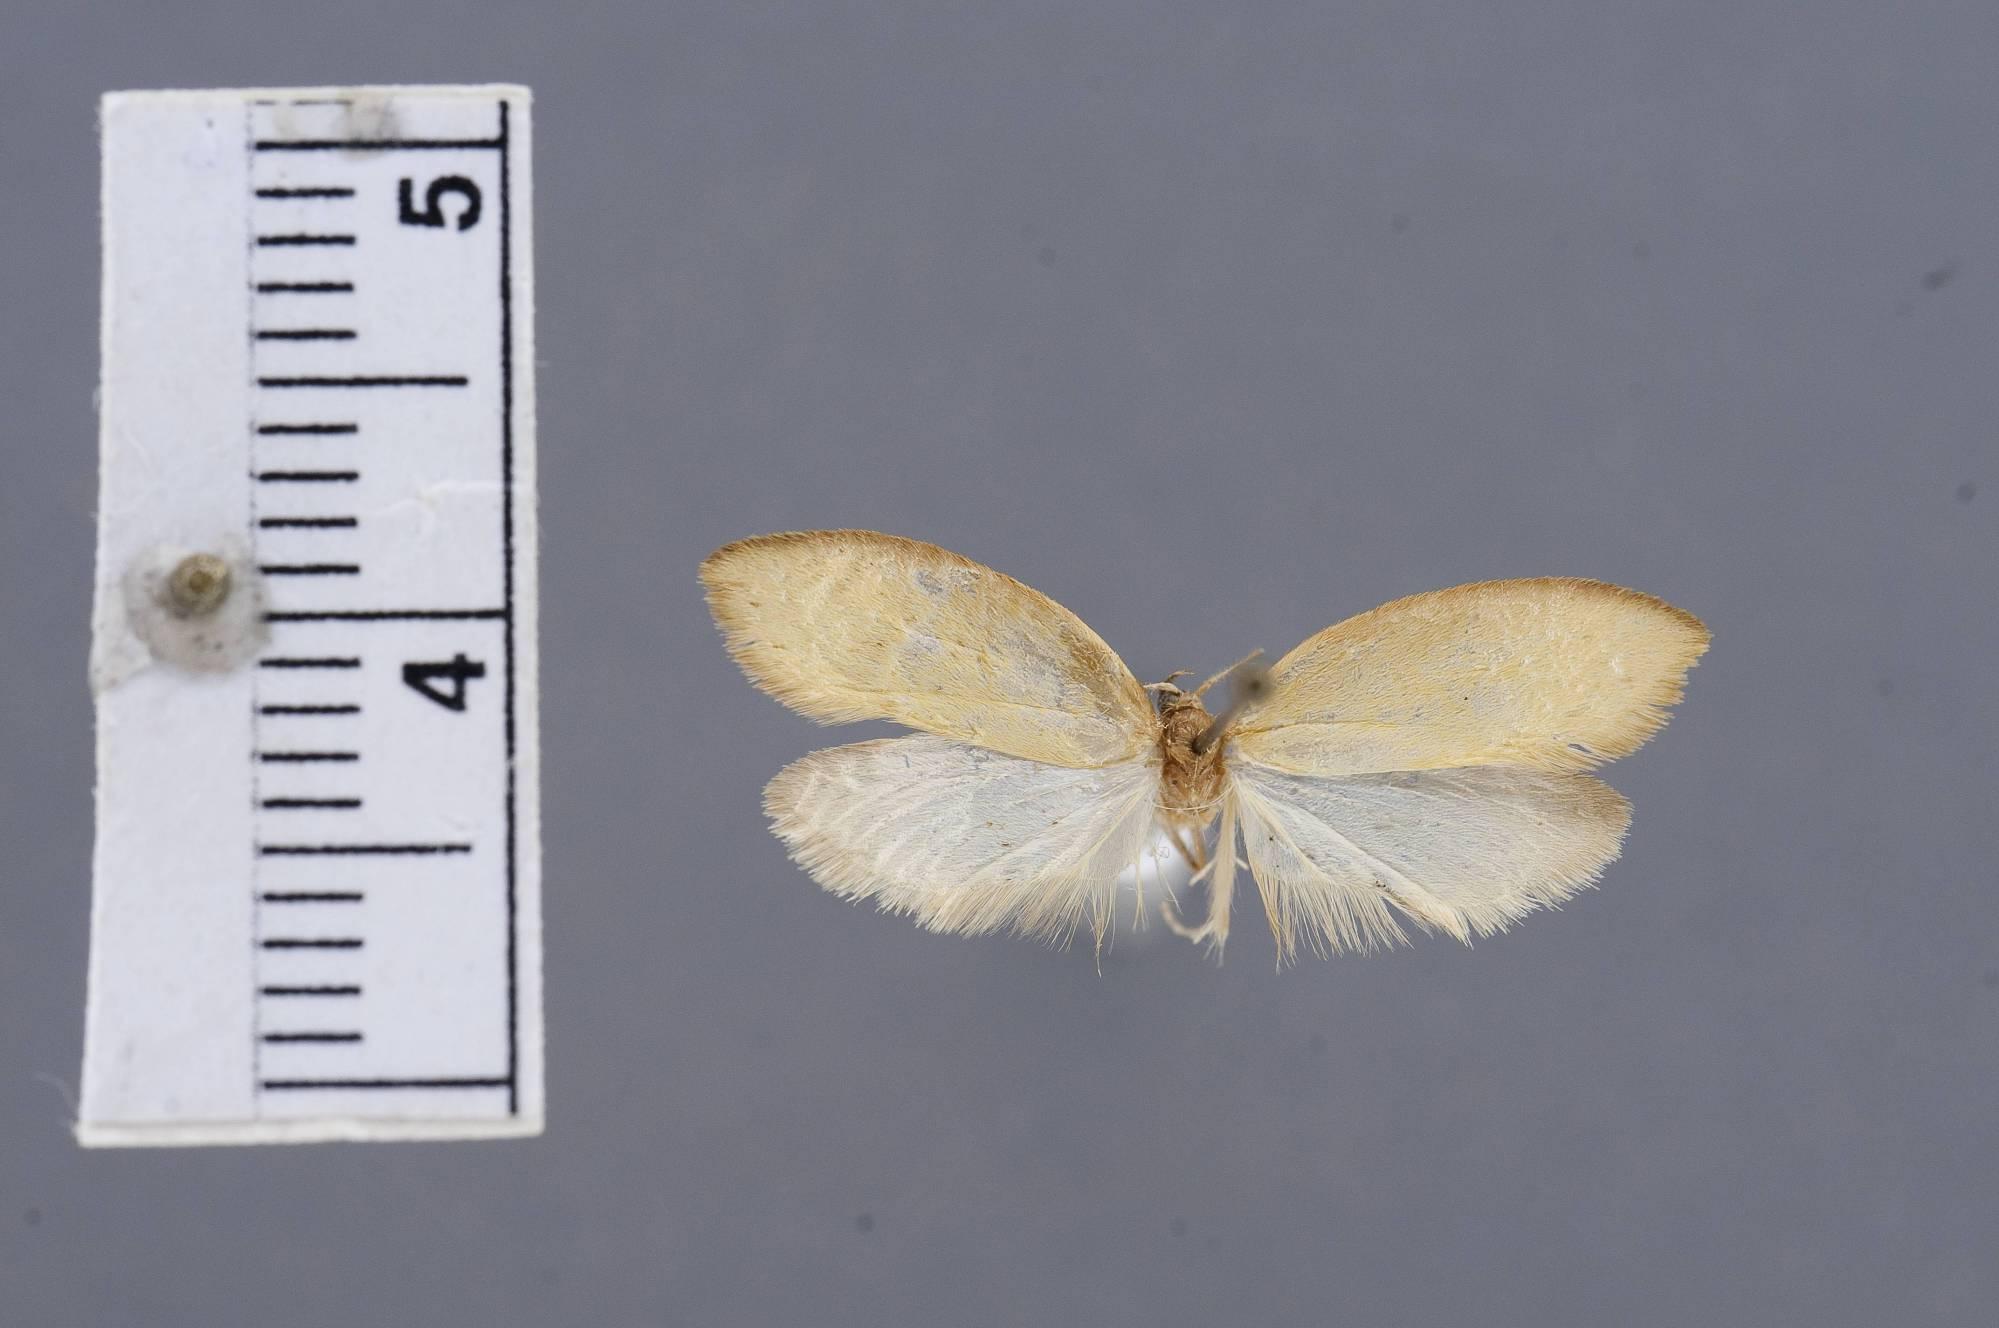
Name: Irenia curvula
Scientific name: Irenia curvula Clarke, 1978
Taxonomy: Animalia, Arthropoda, Insecta, Lepidoptera, Glossata, Oecophoridae, Oecophorinae
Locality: Caramavida, Arauco, Chile
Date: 1 Jan 1954 to 6 Jan 1954